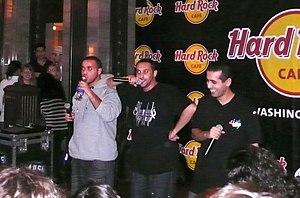
DAM, acronyme de Da Arabian MC's, est un groupe de hip-hop palestinien, originaire de Lod, en Israël. Il est l'un des premiers groupes de rap palestinien. DAM est formé en 1999 par les frères Tamer et Suhell Nafar et leur ami Mahmoud Jreri. Leurs chansons traitent en majorité du conflit israélo-palestinien et de la pauvreté.